Villa Mosconi Bertani

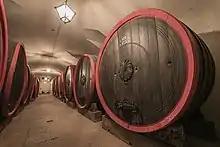
Early 1800s barrels in the estate. Photo by Tenuta Santa Maria di Gaetano Bertani

the wine making equipment and 18th-century wine barrels (for the most part still preserved in the winery museum), and the ample acreage reserved for viticulture today making up a part of the Villa Mosconi Bertani Estate at that time named Cantine Trezza. It was commissioned by the Province of Verona in the 1880s to document what was at the time a model cellar in the area. It is now housed in the Academy of Agriculture, Science and Letters of Verona.